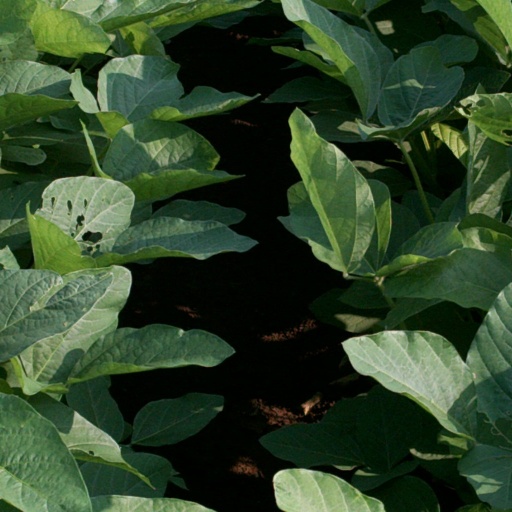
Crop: soybean